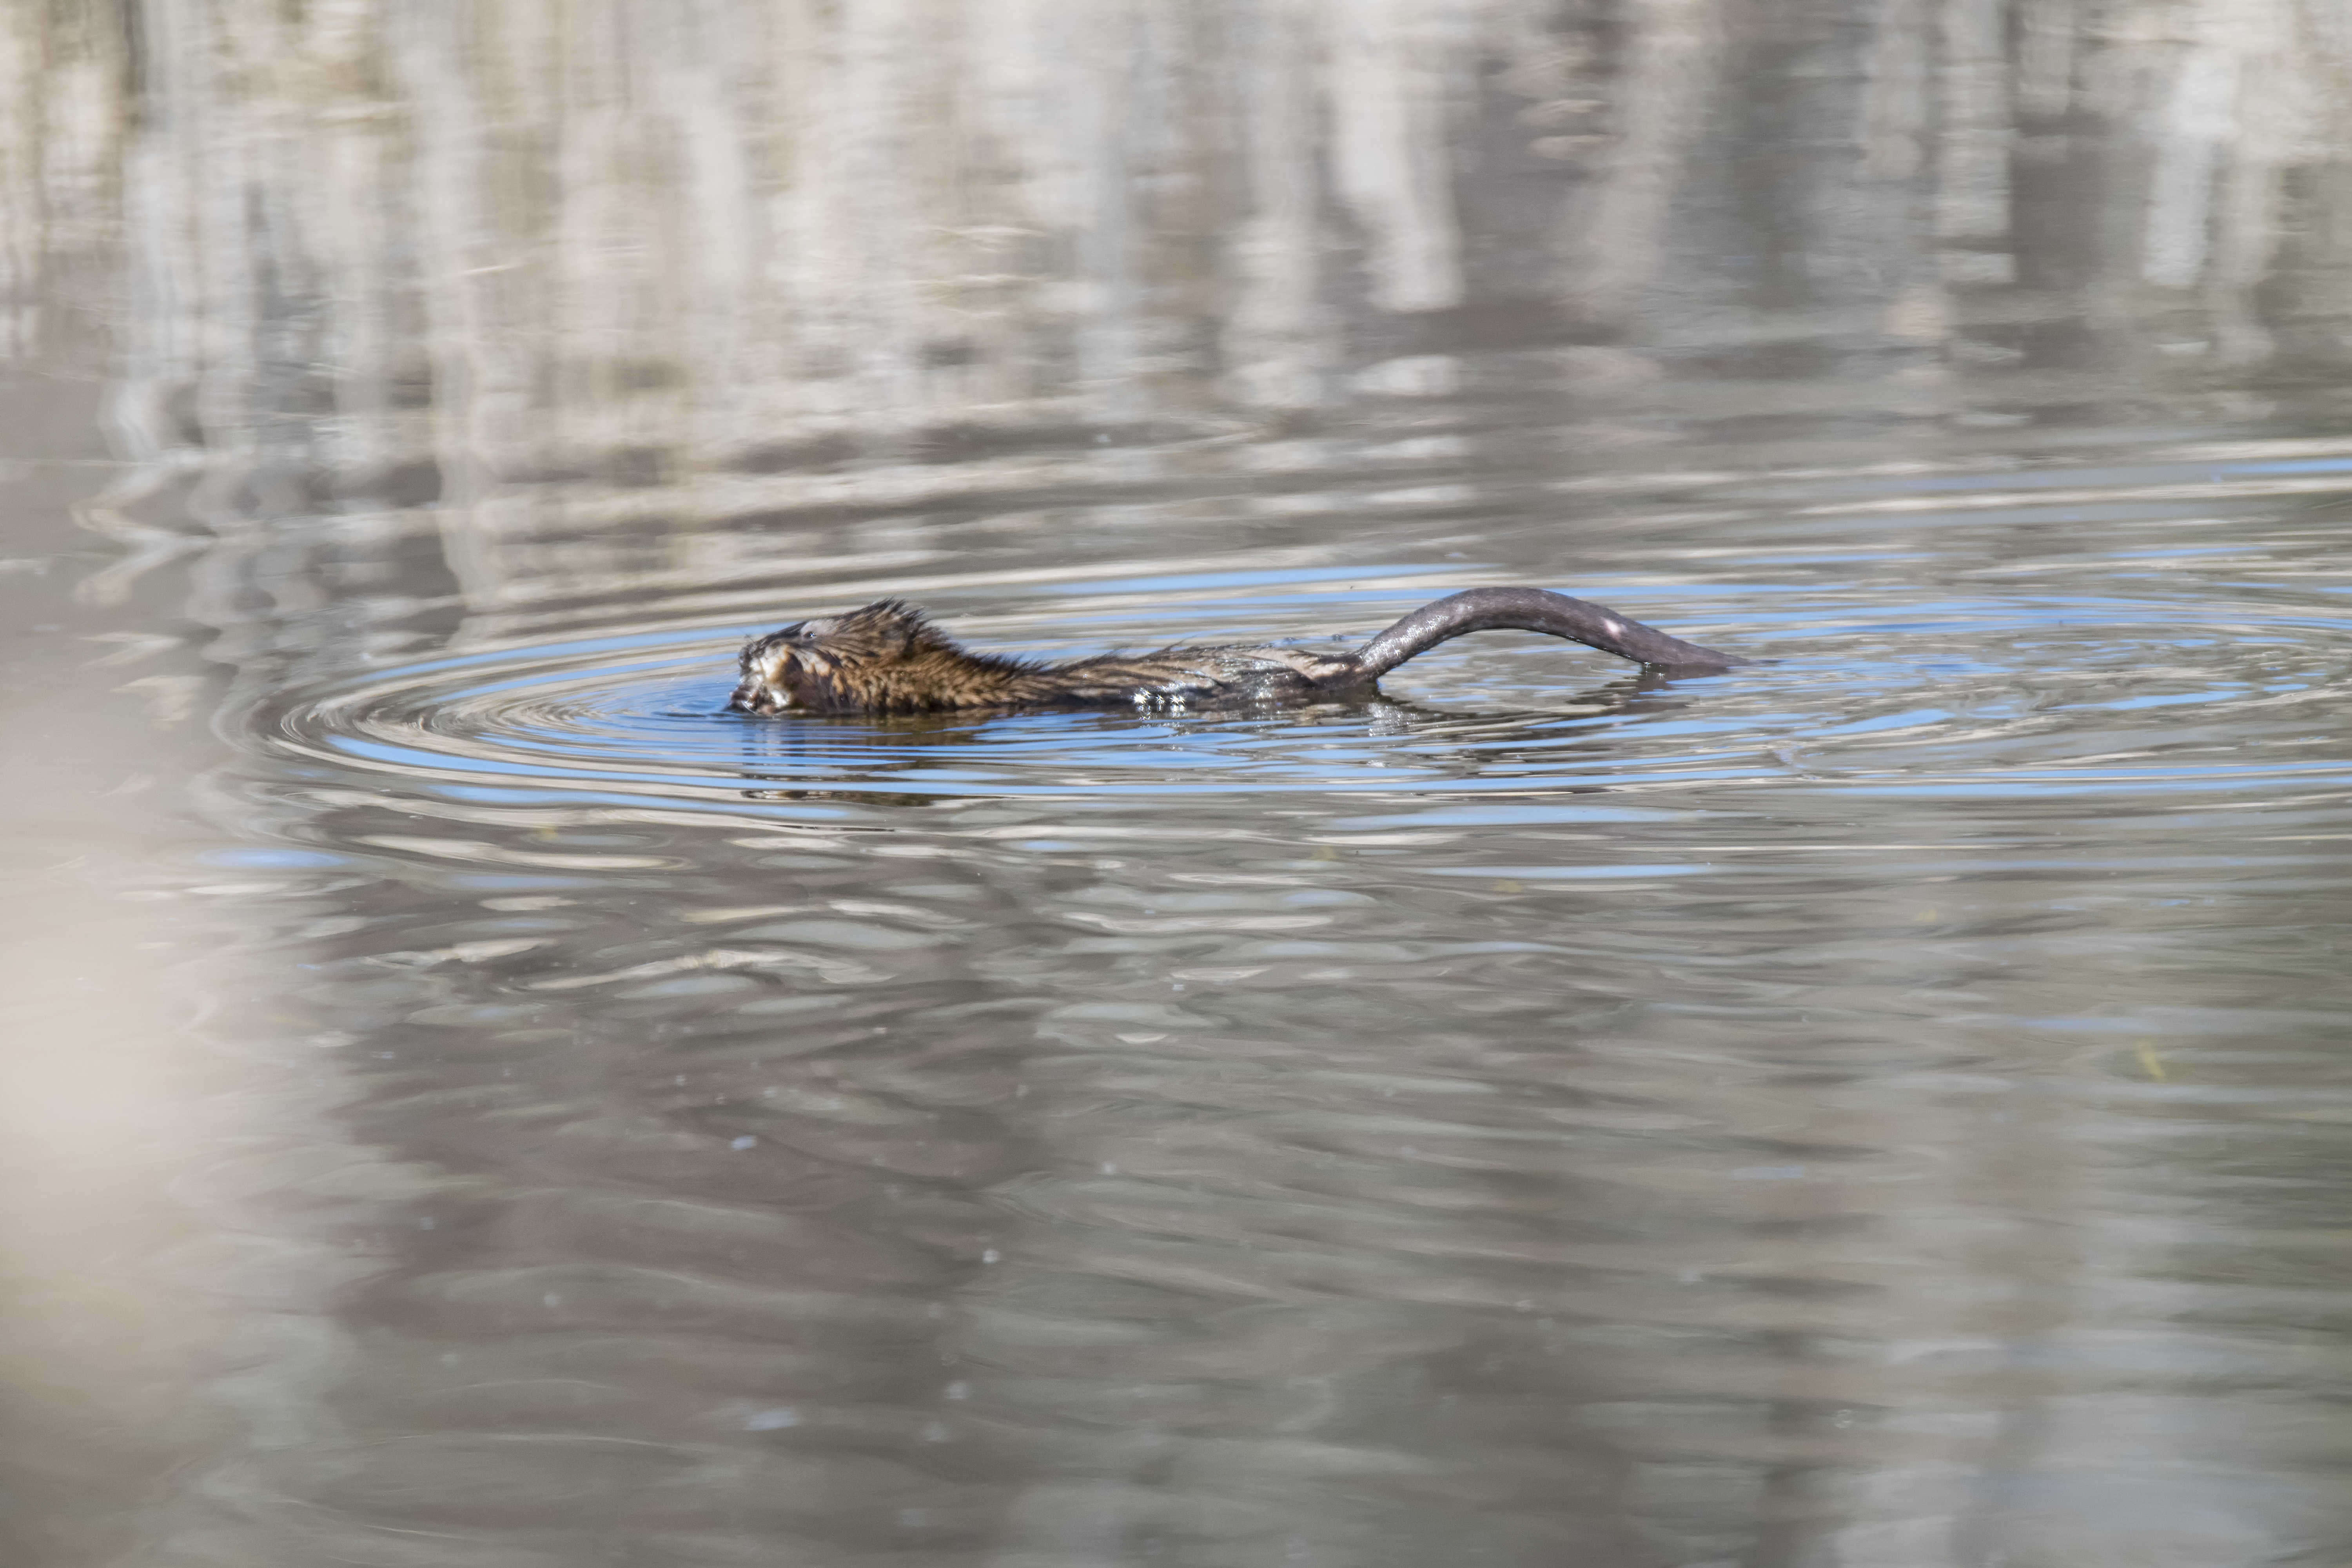
water, bird, wing, wildlife, reflection, fauna, rat, duck, canada, vertebrate, quebec, water bird, sherbrooke, musqu, muskrat, ducks geese and swans